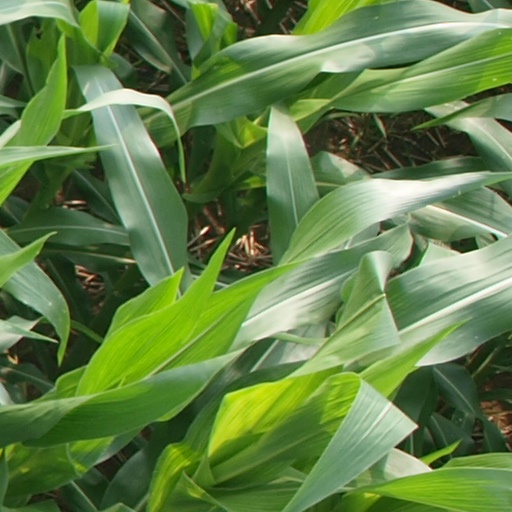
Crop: maize; corn